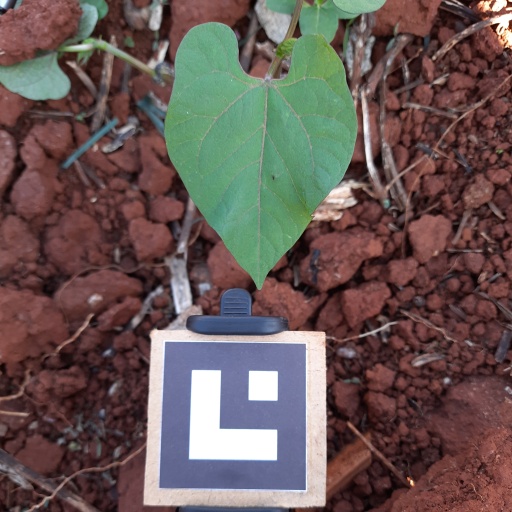
Observations: wavy surface, no eating holes, under shade